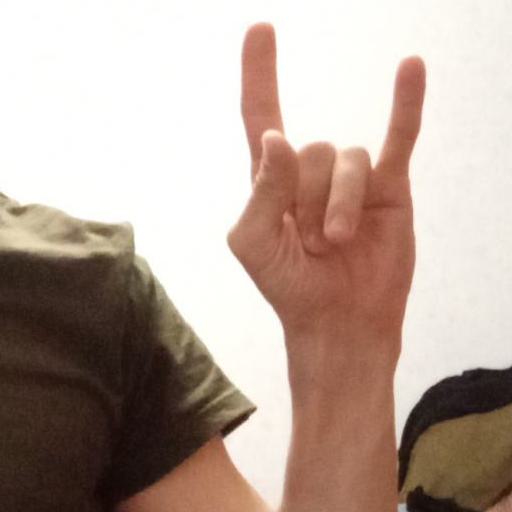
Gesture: rock